Kurukkan

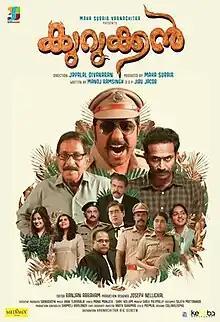
Theatrical release poster

Kurukkan is a 2023 Indian Malayalam-language crime comedy drama film directed by Jayalal Divakaran in his directorial debut and produced by Maha Subair. The film stars Vineeth Sreenivasan, Sreenivasan, and Shine Tom Chacko in the lead roles. In the film, Inspector Dinesh investigates the death of a social media celebrity and implicates a suspect in the case, which eventually leads to the disclosure of reality.